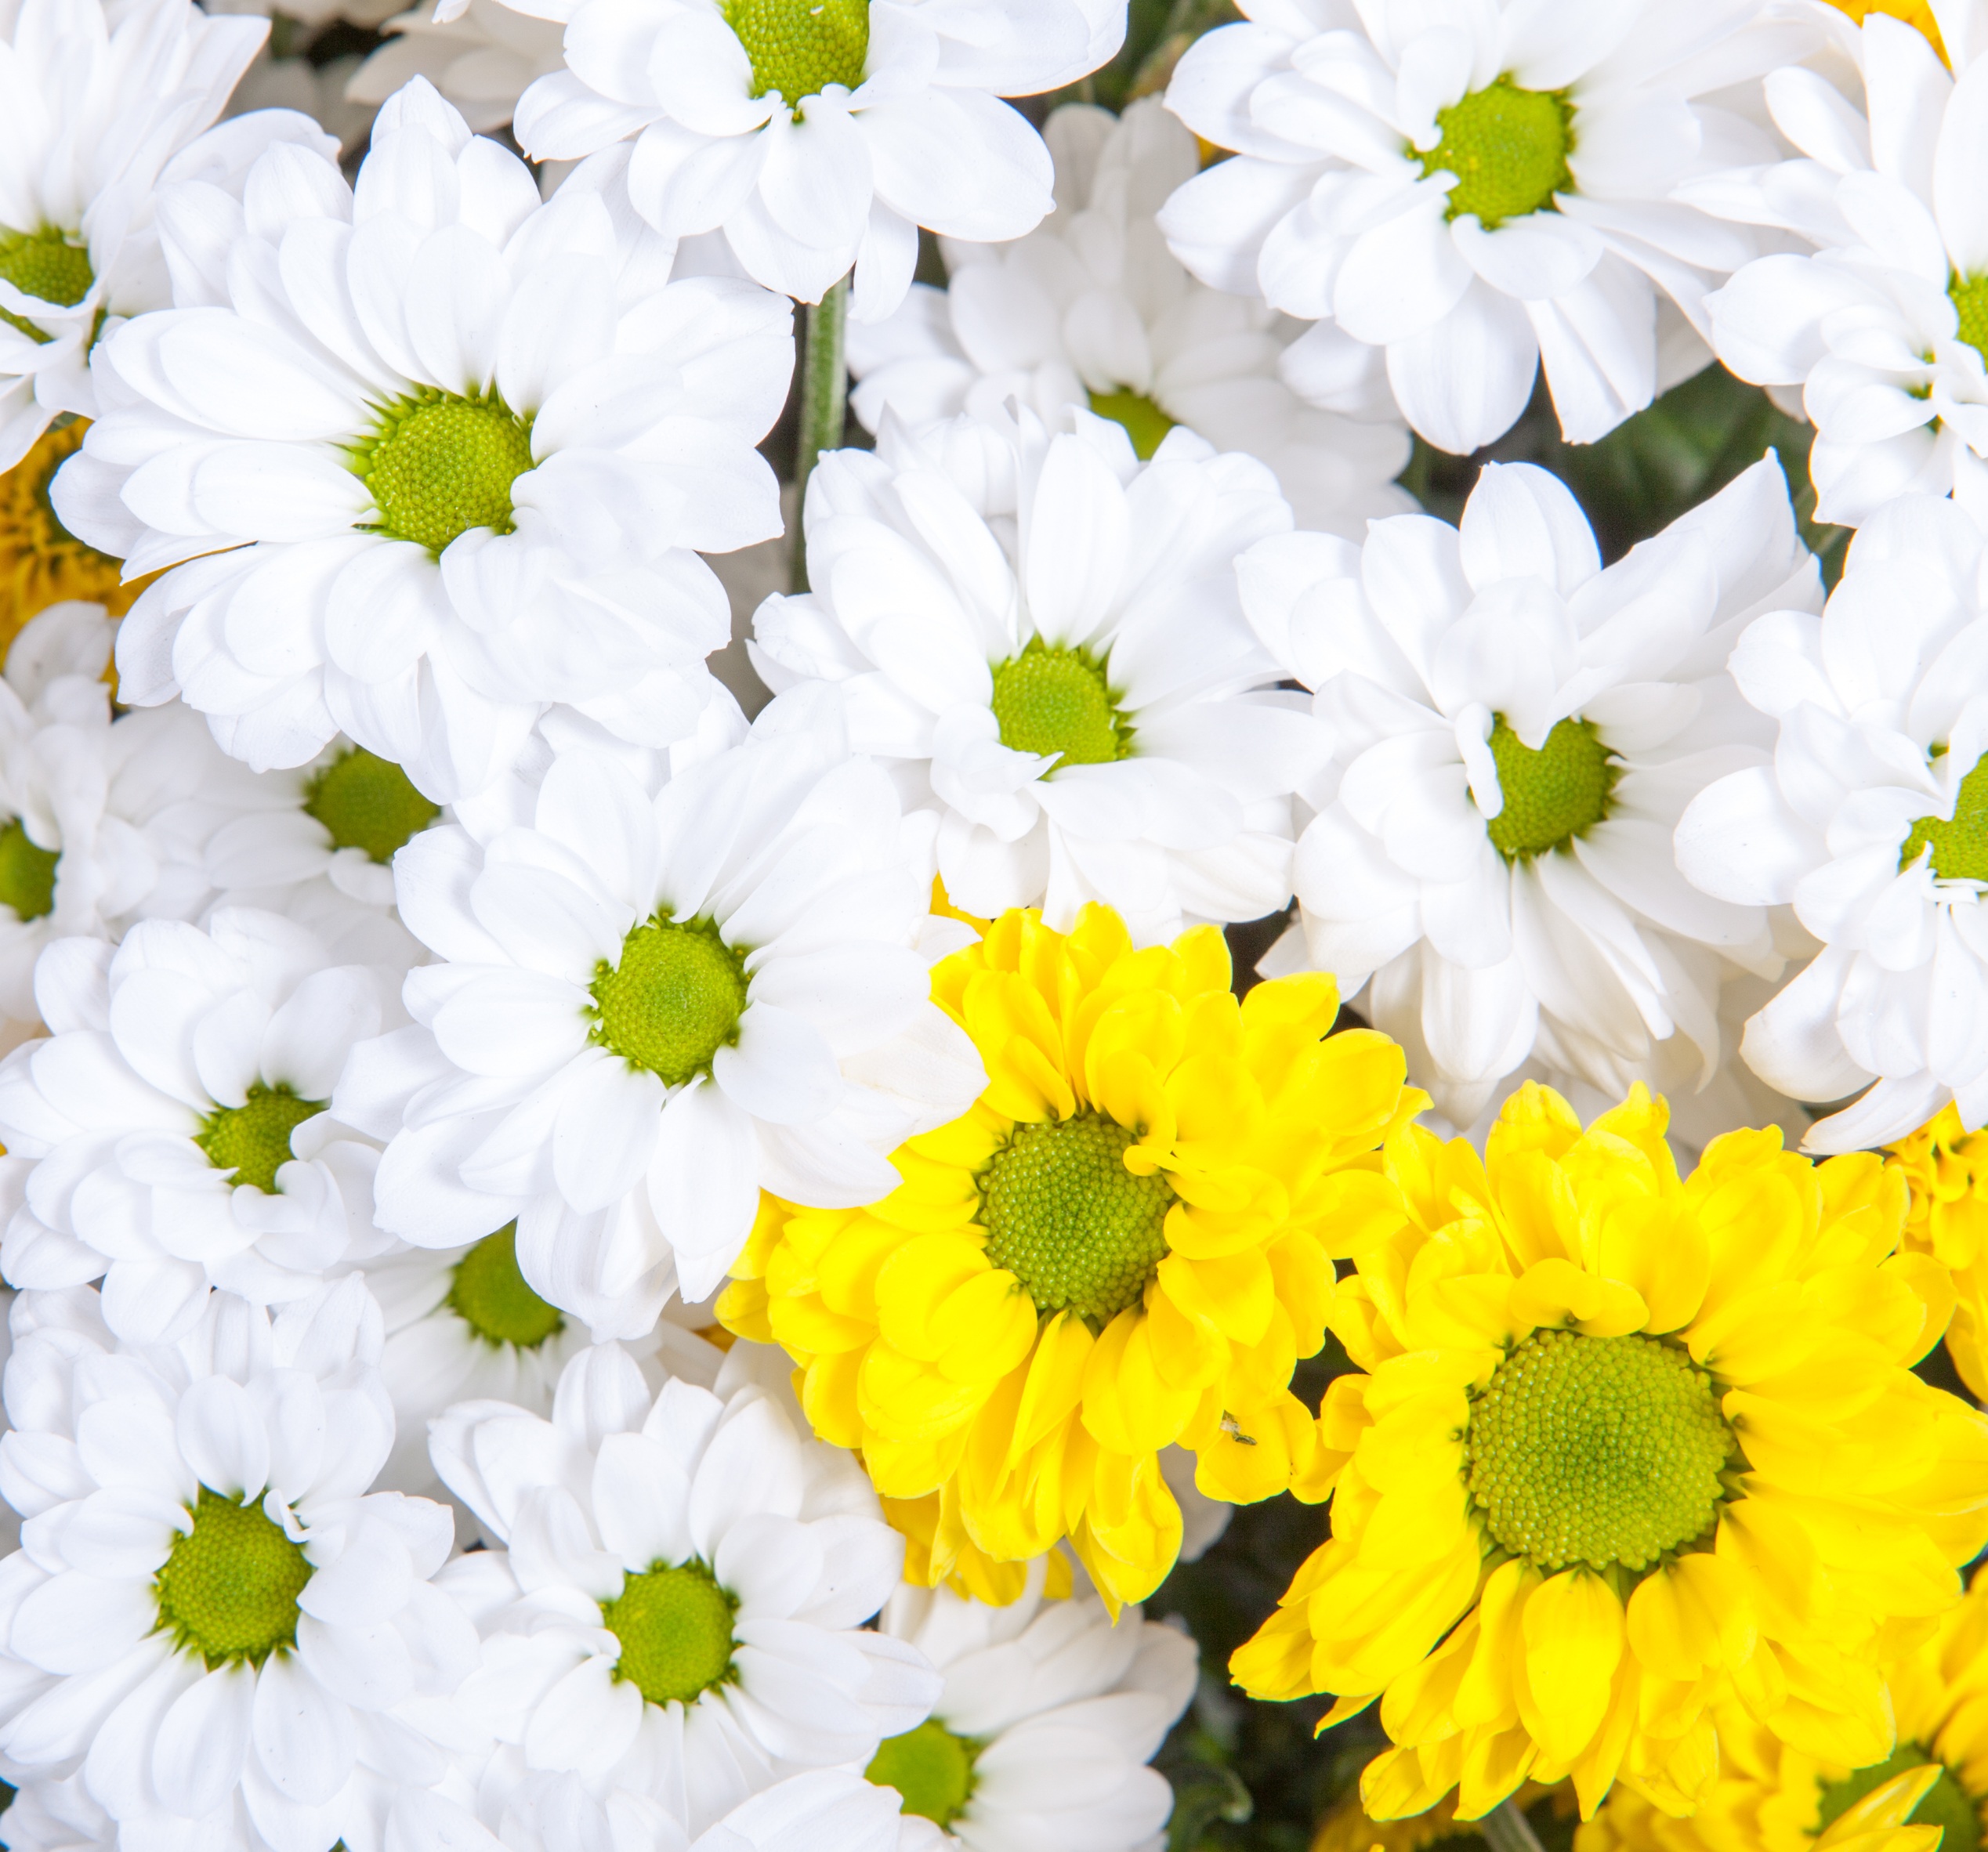
nature, blossom, plant, flower, petal, bloom, summer, floral, daisy, bouquet, orange, pattern, green, herb, color, macro, natural, fresh, botany, blooming, yellow, garden, closeup, flora, leaves, outdoors, bright, beautiful, chrysanthemum, flowering plant, daisy family, oxeye daisy, annual plant, land plant, chamaemelum nobile, marguerite daisy, tanacetum parthenium, chrysanths